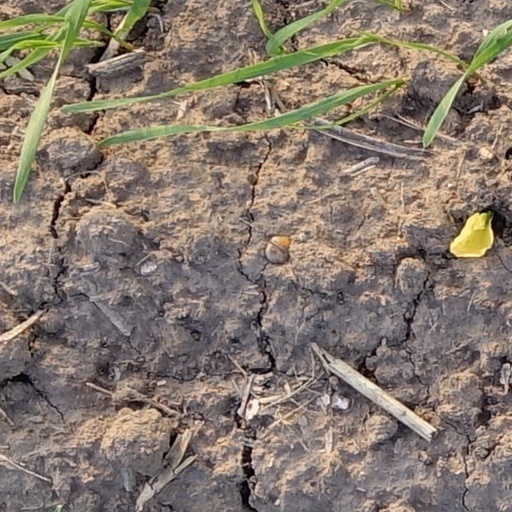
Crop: wheat